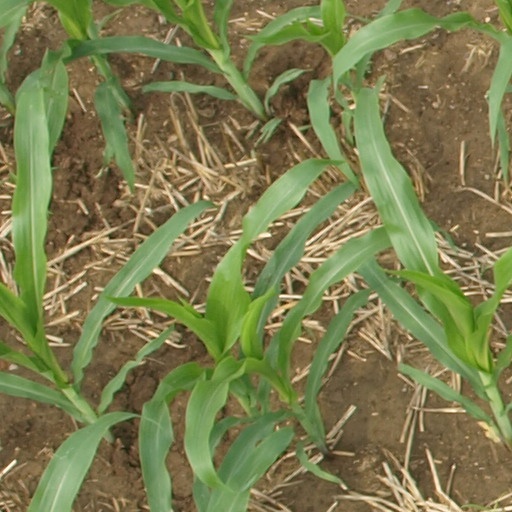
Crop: maize; corn